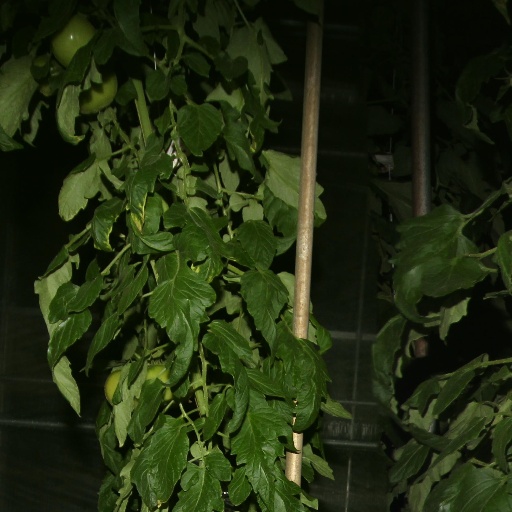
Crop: tomato